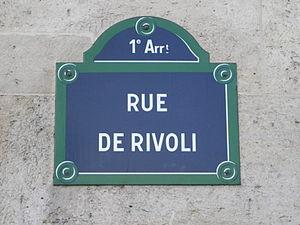
Plaque rue de Rivoli à Paris
Cet article donne une liste des voies du 1ᵉʳ arrondissement de Paris, en France.
La rue de Rivoli est une voie située dans le 1ᵉʳ arrondissement et le 4ᵉ arrondissement de Paris. Elle fait partie de la grande trouée est-ouest de Paris achevée en 1855 reliant l'axe historique de Paris en direction de La Défense, à la rue Saint-Antoine, prolongée à l'est par la rue du Faubourg-Saint-Antoine et le cours de Vincennes jusqu'au château de Vincennes.